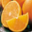
Label: orange